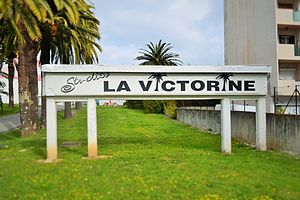
Studios de la Victorine
Indgangen til Studios de la Victorine
Studios de la Victorine er et filmstudie i den franske by Nice, der er beliggende tæt på Nice Lufthavn. Studiet er også kendt som Nice Studios. Flere små studier har også eksisteret i byen.